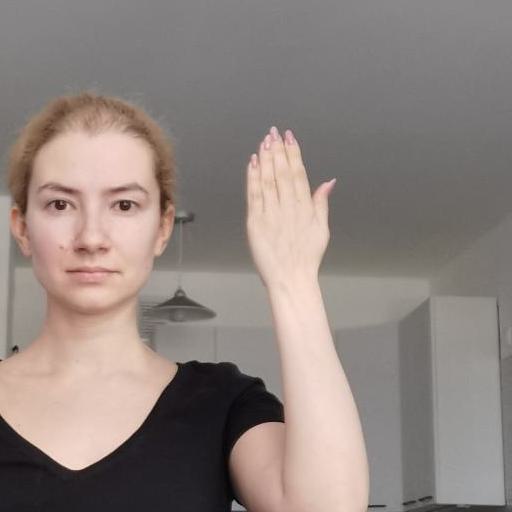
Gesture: stop_inverted